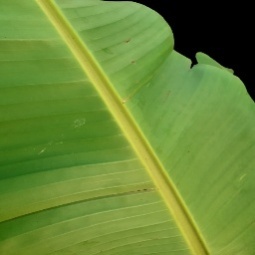
Label: Healthy